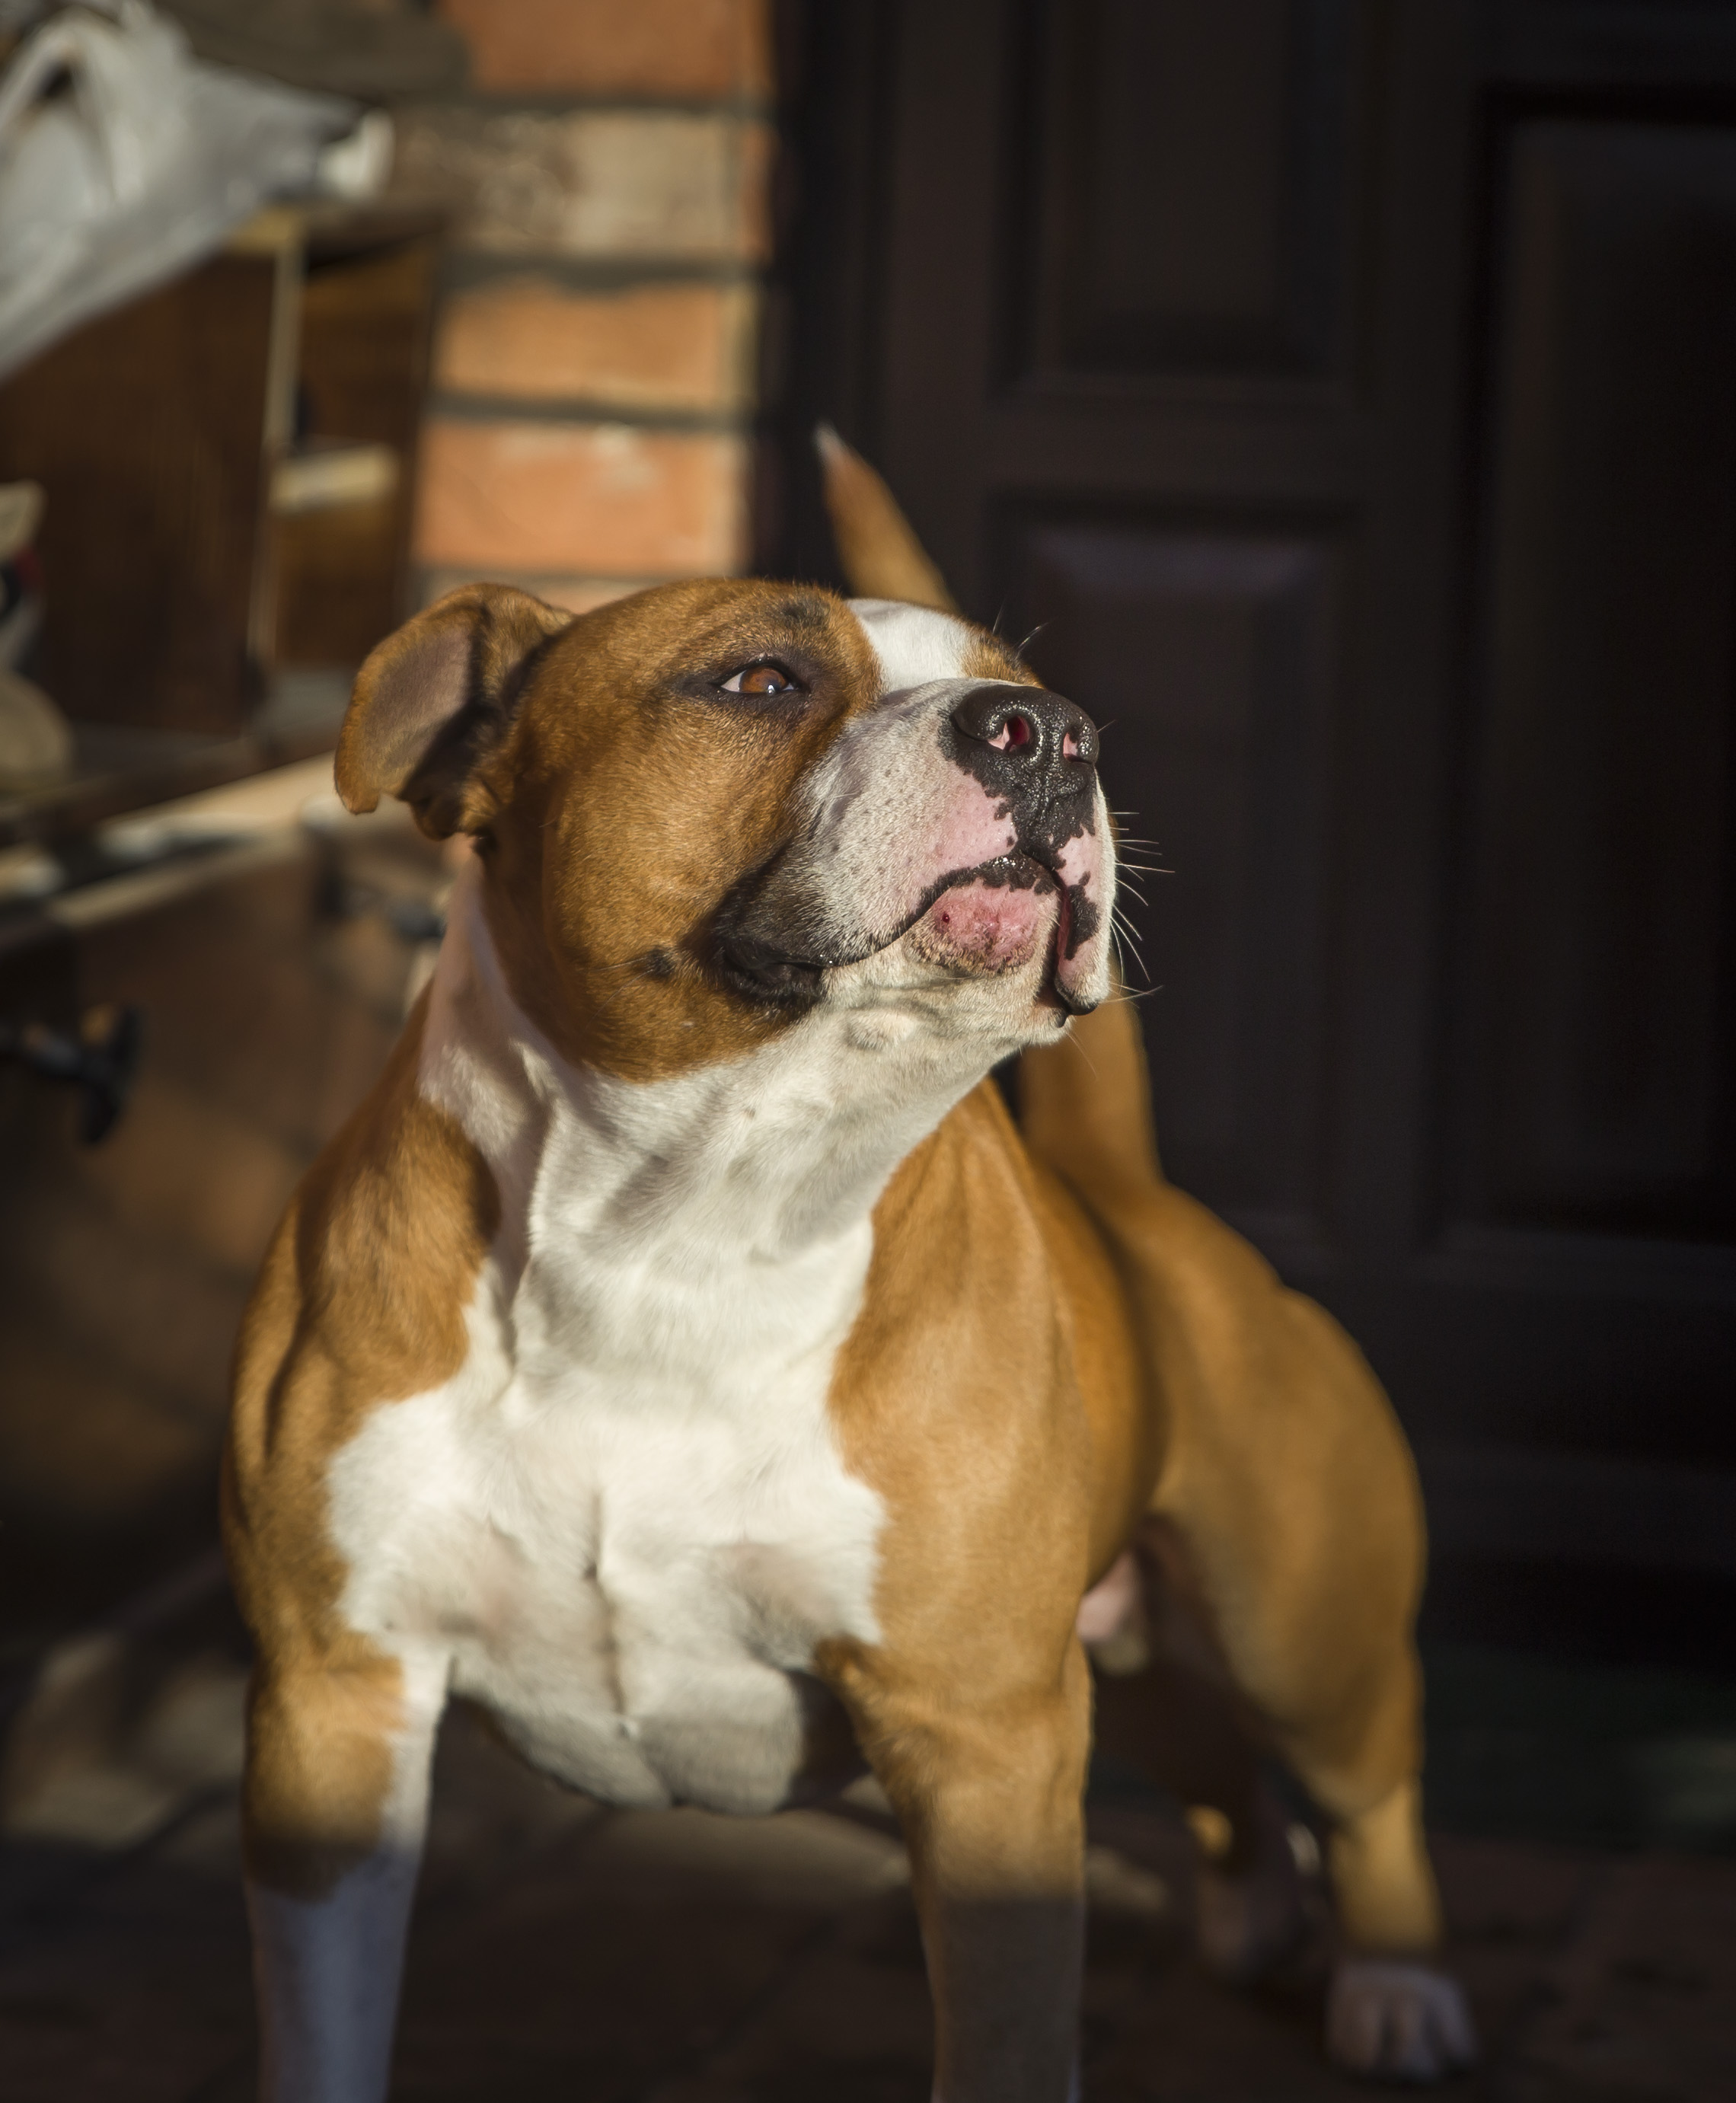
dog, carnivore, dog breed, snout, fawn, liver, whiskers, canidae, working animal, companion dog, old english bulldog, sporting group, collar, boxer, working dog, Pet supply